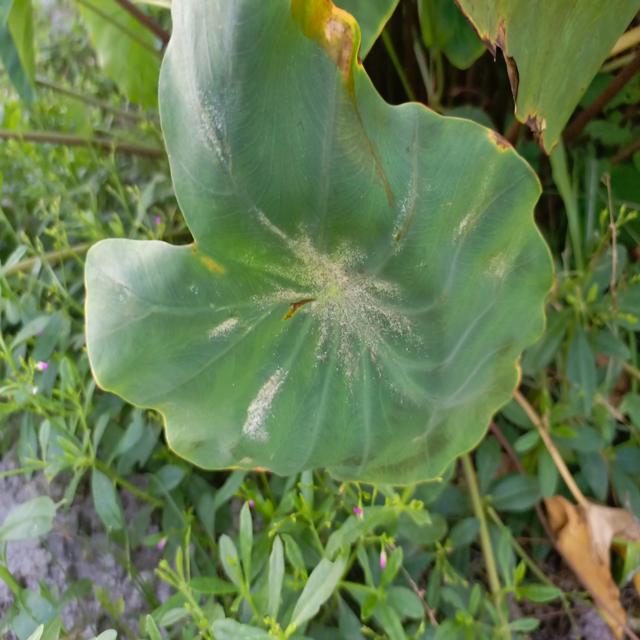
Label: Early_Blight